Describe the emotion expressed in this image:  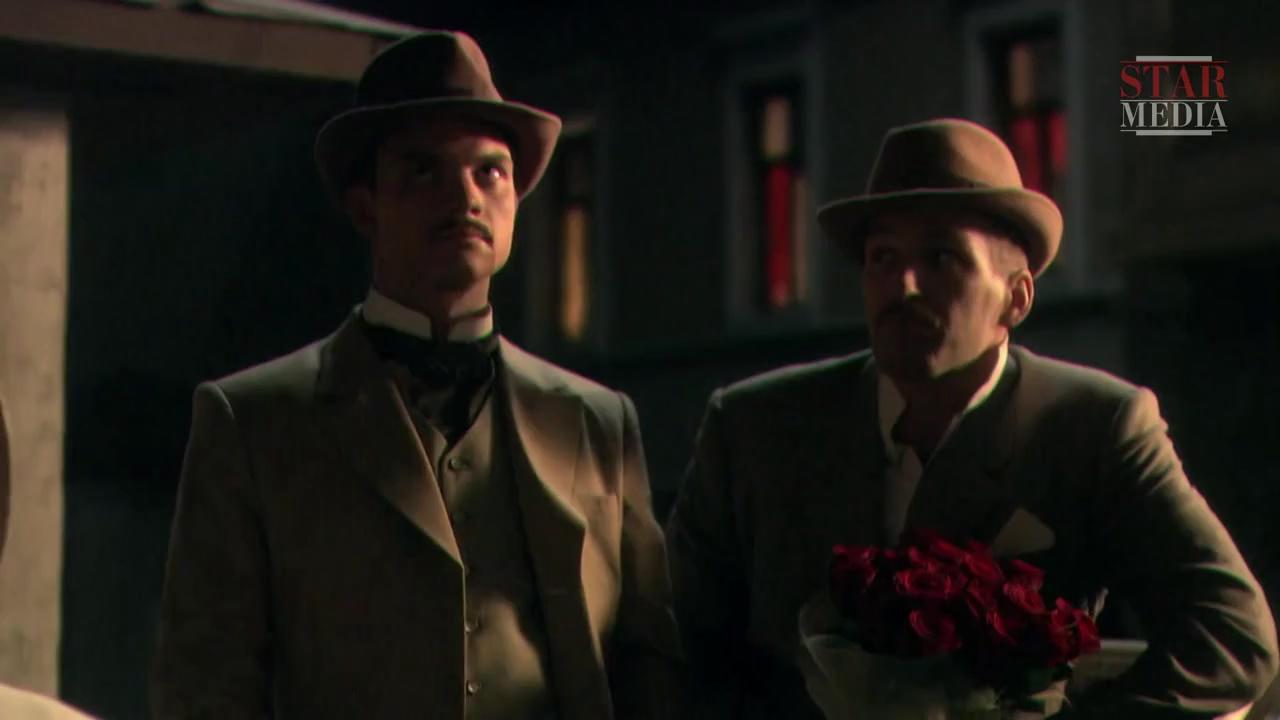
This person displays Suffering, valence and arousal with low intensity.